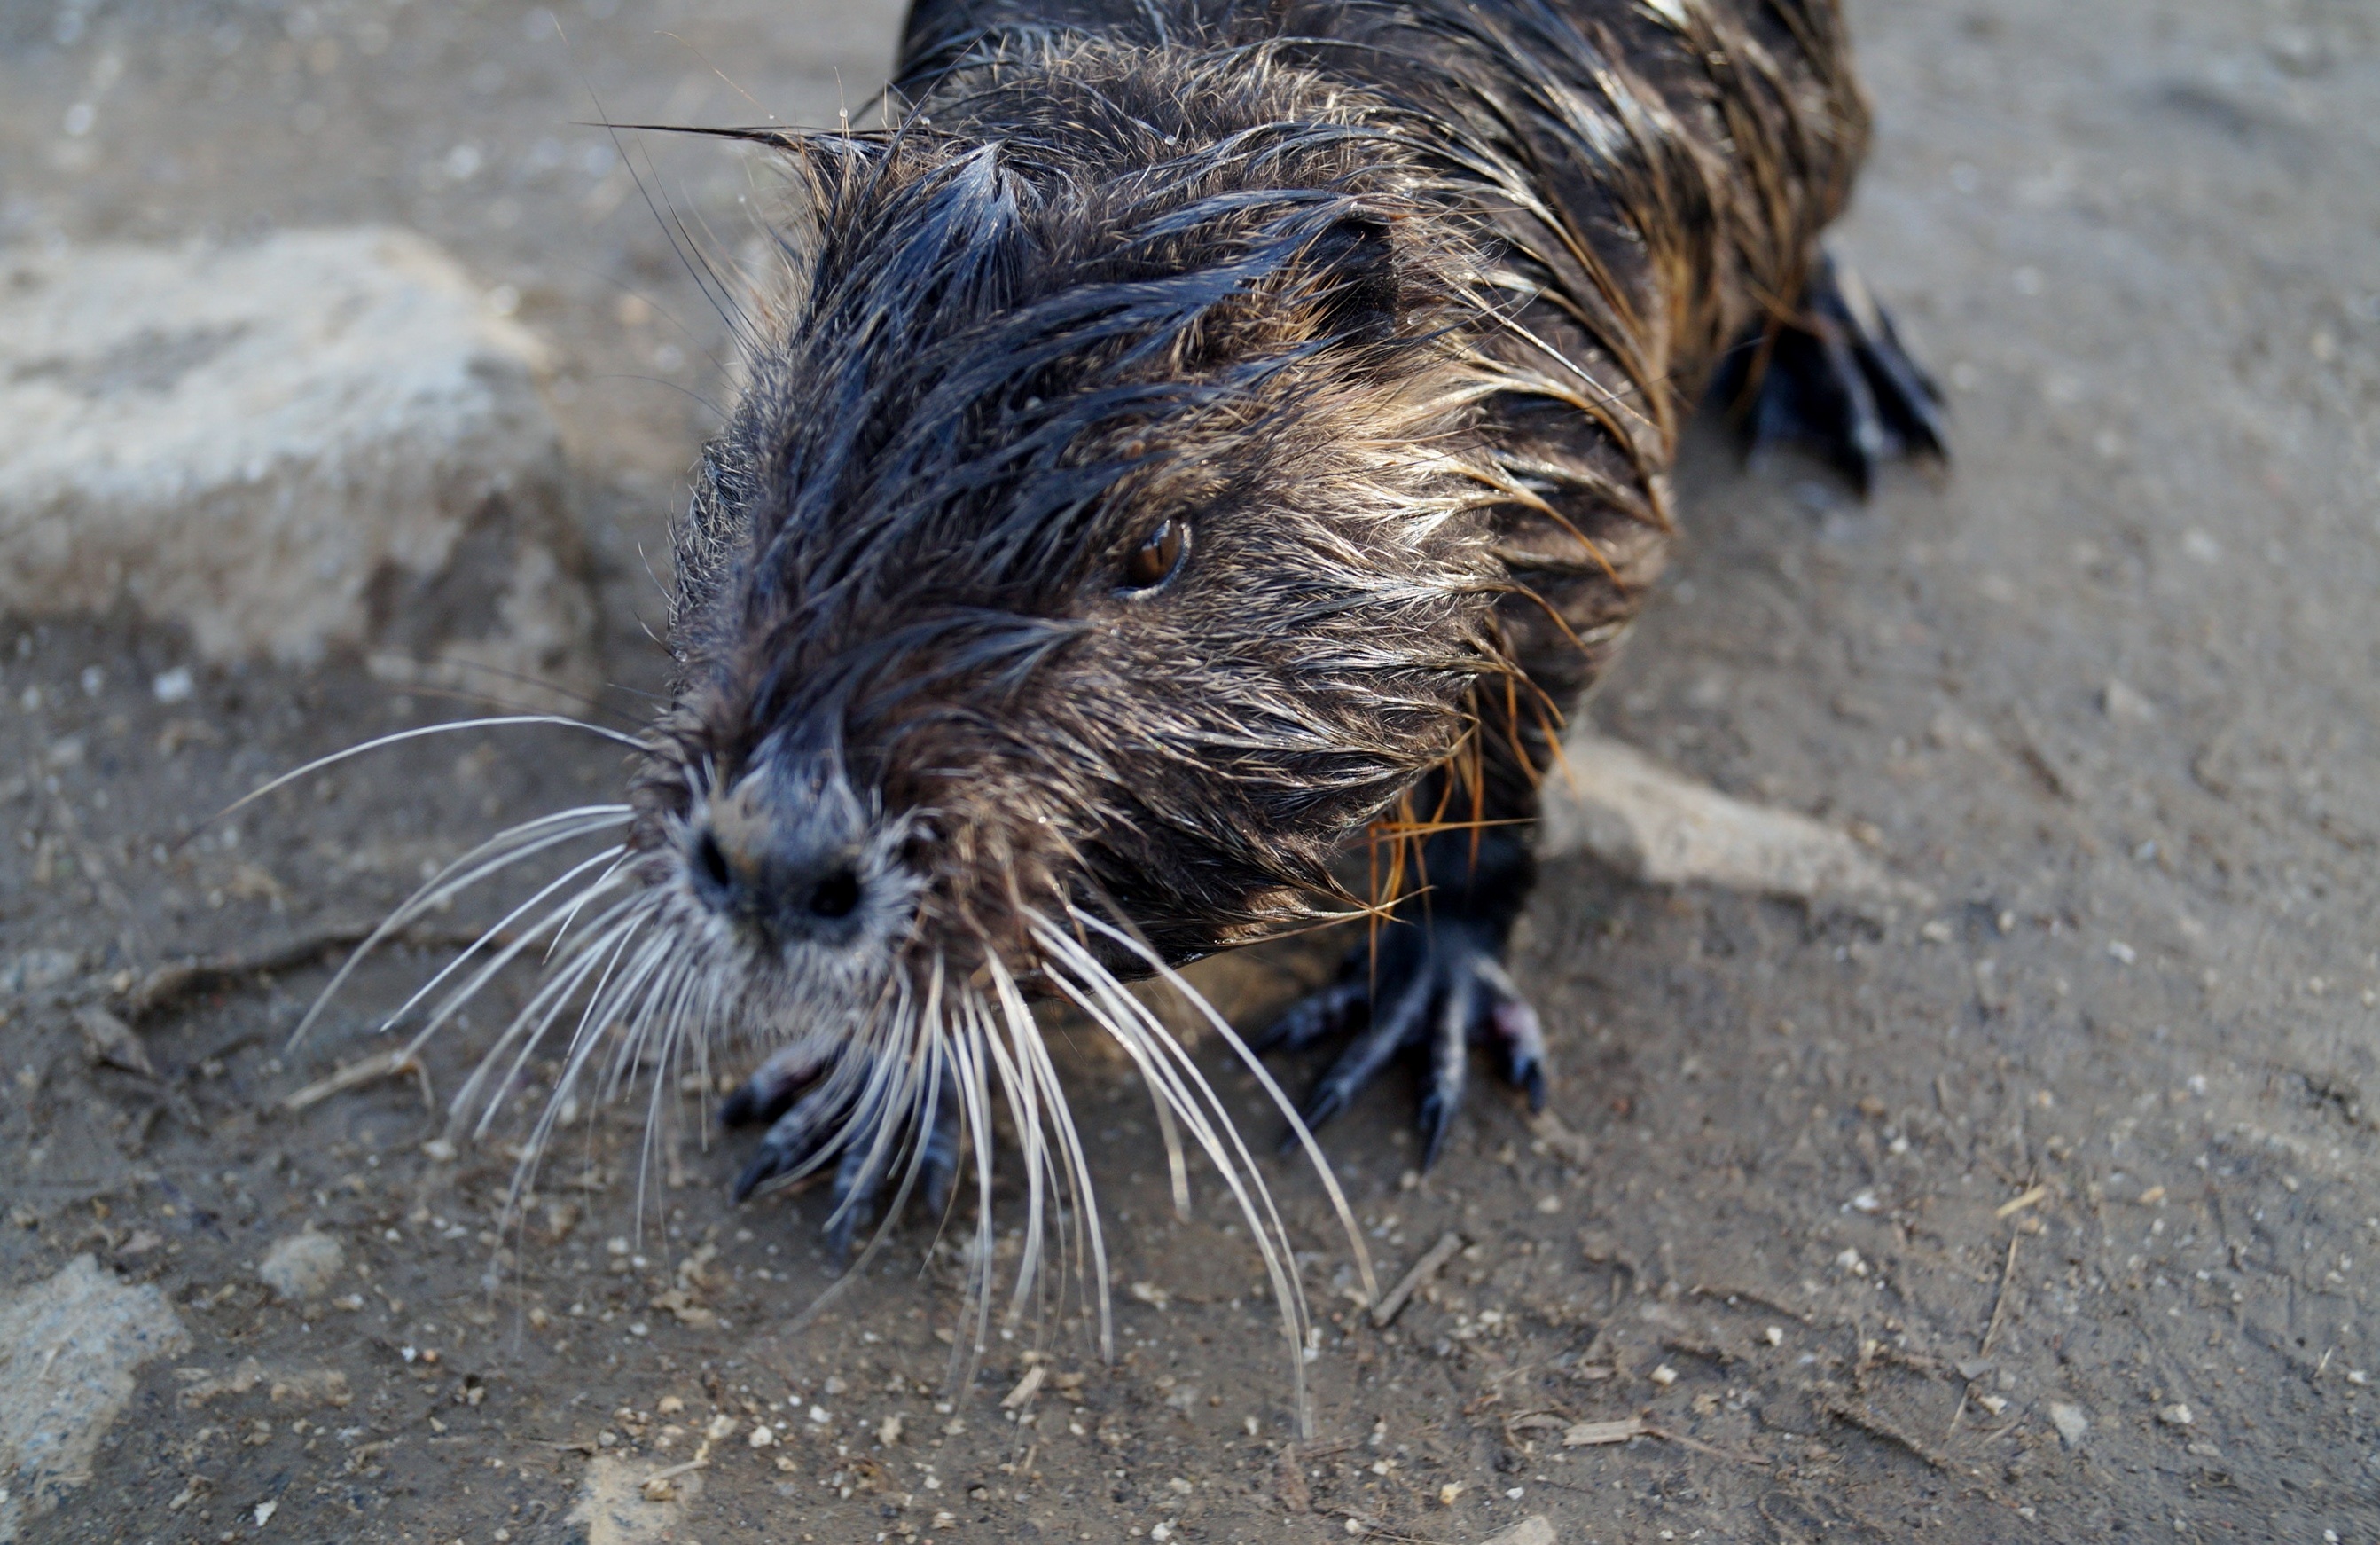
animal, pond, wildlife, wild, mammal, fauna, wild animal, whiskers, head, cub, muskrat, porcupine, nutria